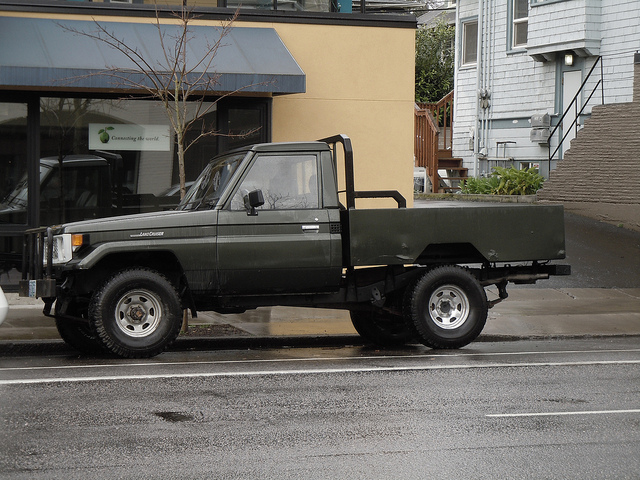
A gray truck parked outside of a building.

A black pick up truck parked near the curb of the street

A rugged truck sits parked in front of a building on a rainy day.

a pick up truck parked on the side of a road

A jeep that has had the back taken off and is now like a truck.